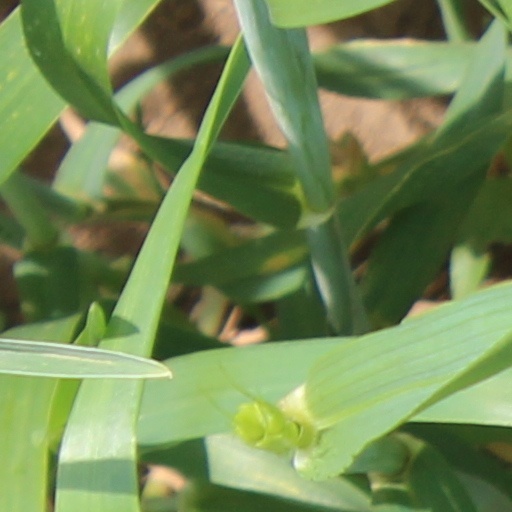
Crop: wheat